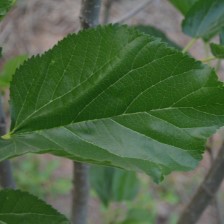
Variety: ChiangMaiBuriram60